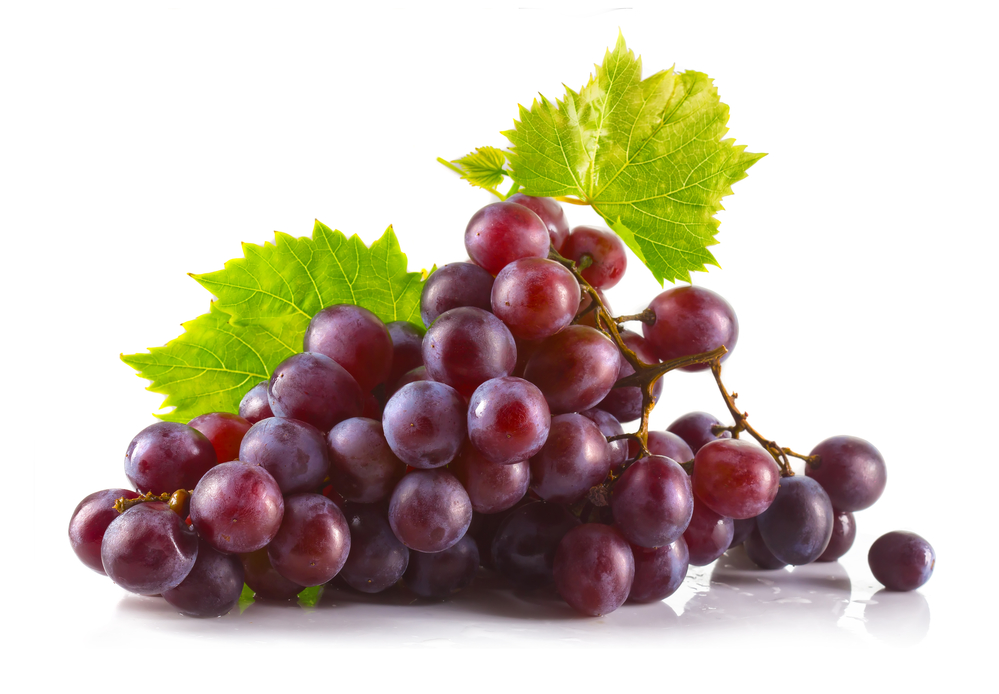
Label: Grapes